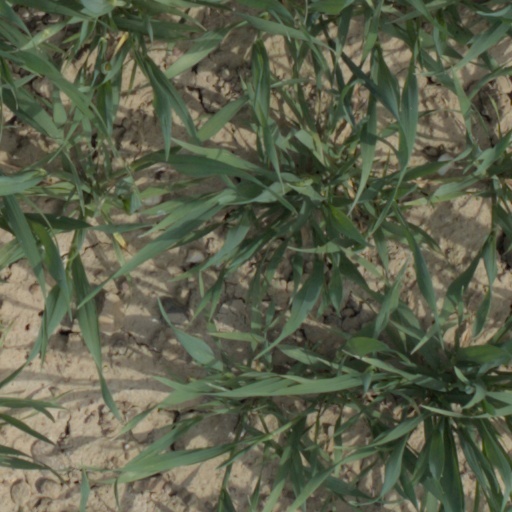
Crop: wheat